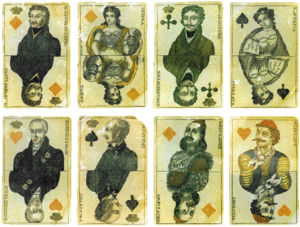
La guerre d’indépendance grecque, ou Révolution grecque, est le conflit durant lequel les Grecs, finalement soutenus par les grandes puissances, réussirent à obtenir leur indépendance de l'Empire ottoman.